Brood comb

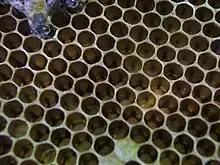
Older Darker Brood Comb (≈4 months old)

Honeycomb and brood comb have two sides. The vertex where three cells meet on one side is in the center of a cell on the other side.